Remauville

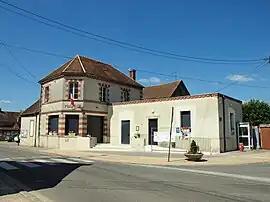
The town hall in Remauville

Remauville is a commune in the Seine-et-Marne department in the Île-de-France region in north-central France.